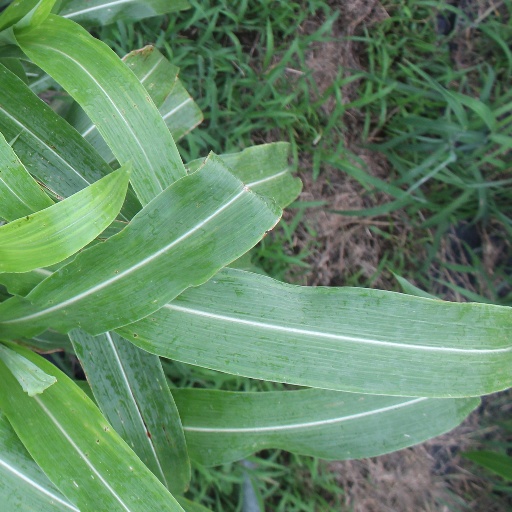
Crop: sorghum